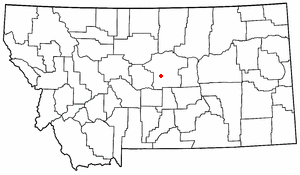
Lewistown (Montana)
Lewistown i North Dakota
Lewistown er en amerikansk by og administrativt centrum for det amerikanske county Fergus County i staten Montana. I 2000 havde byen et indbyggertal på 5.813.